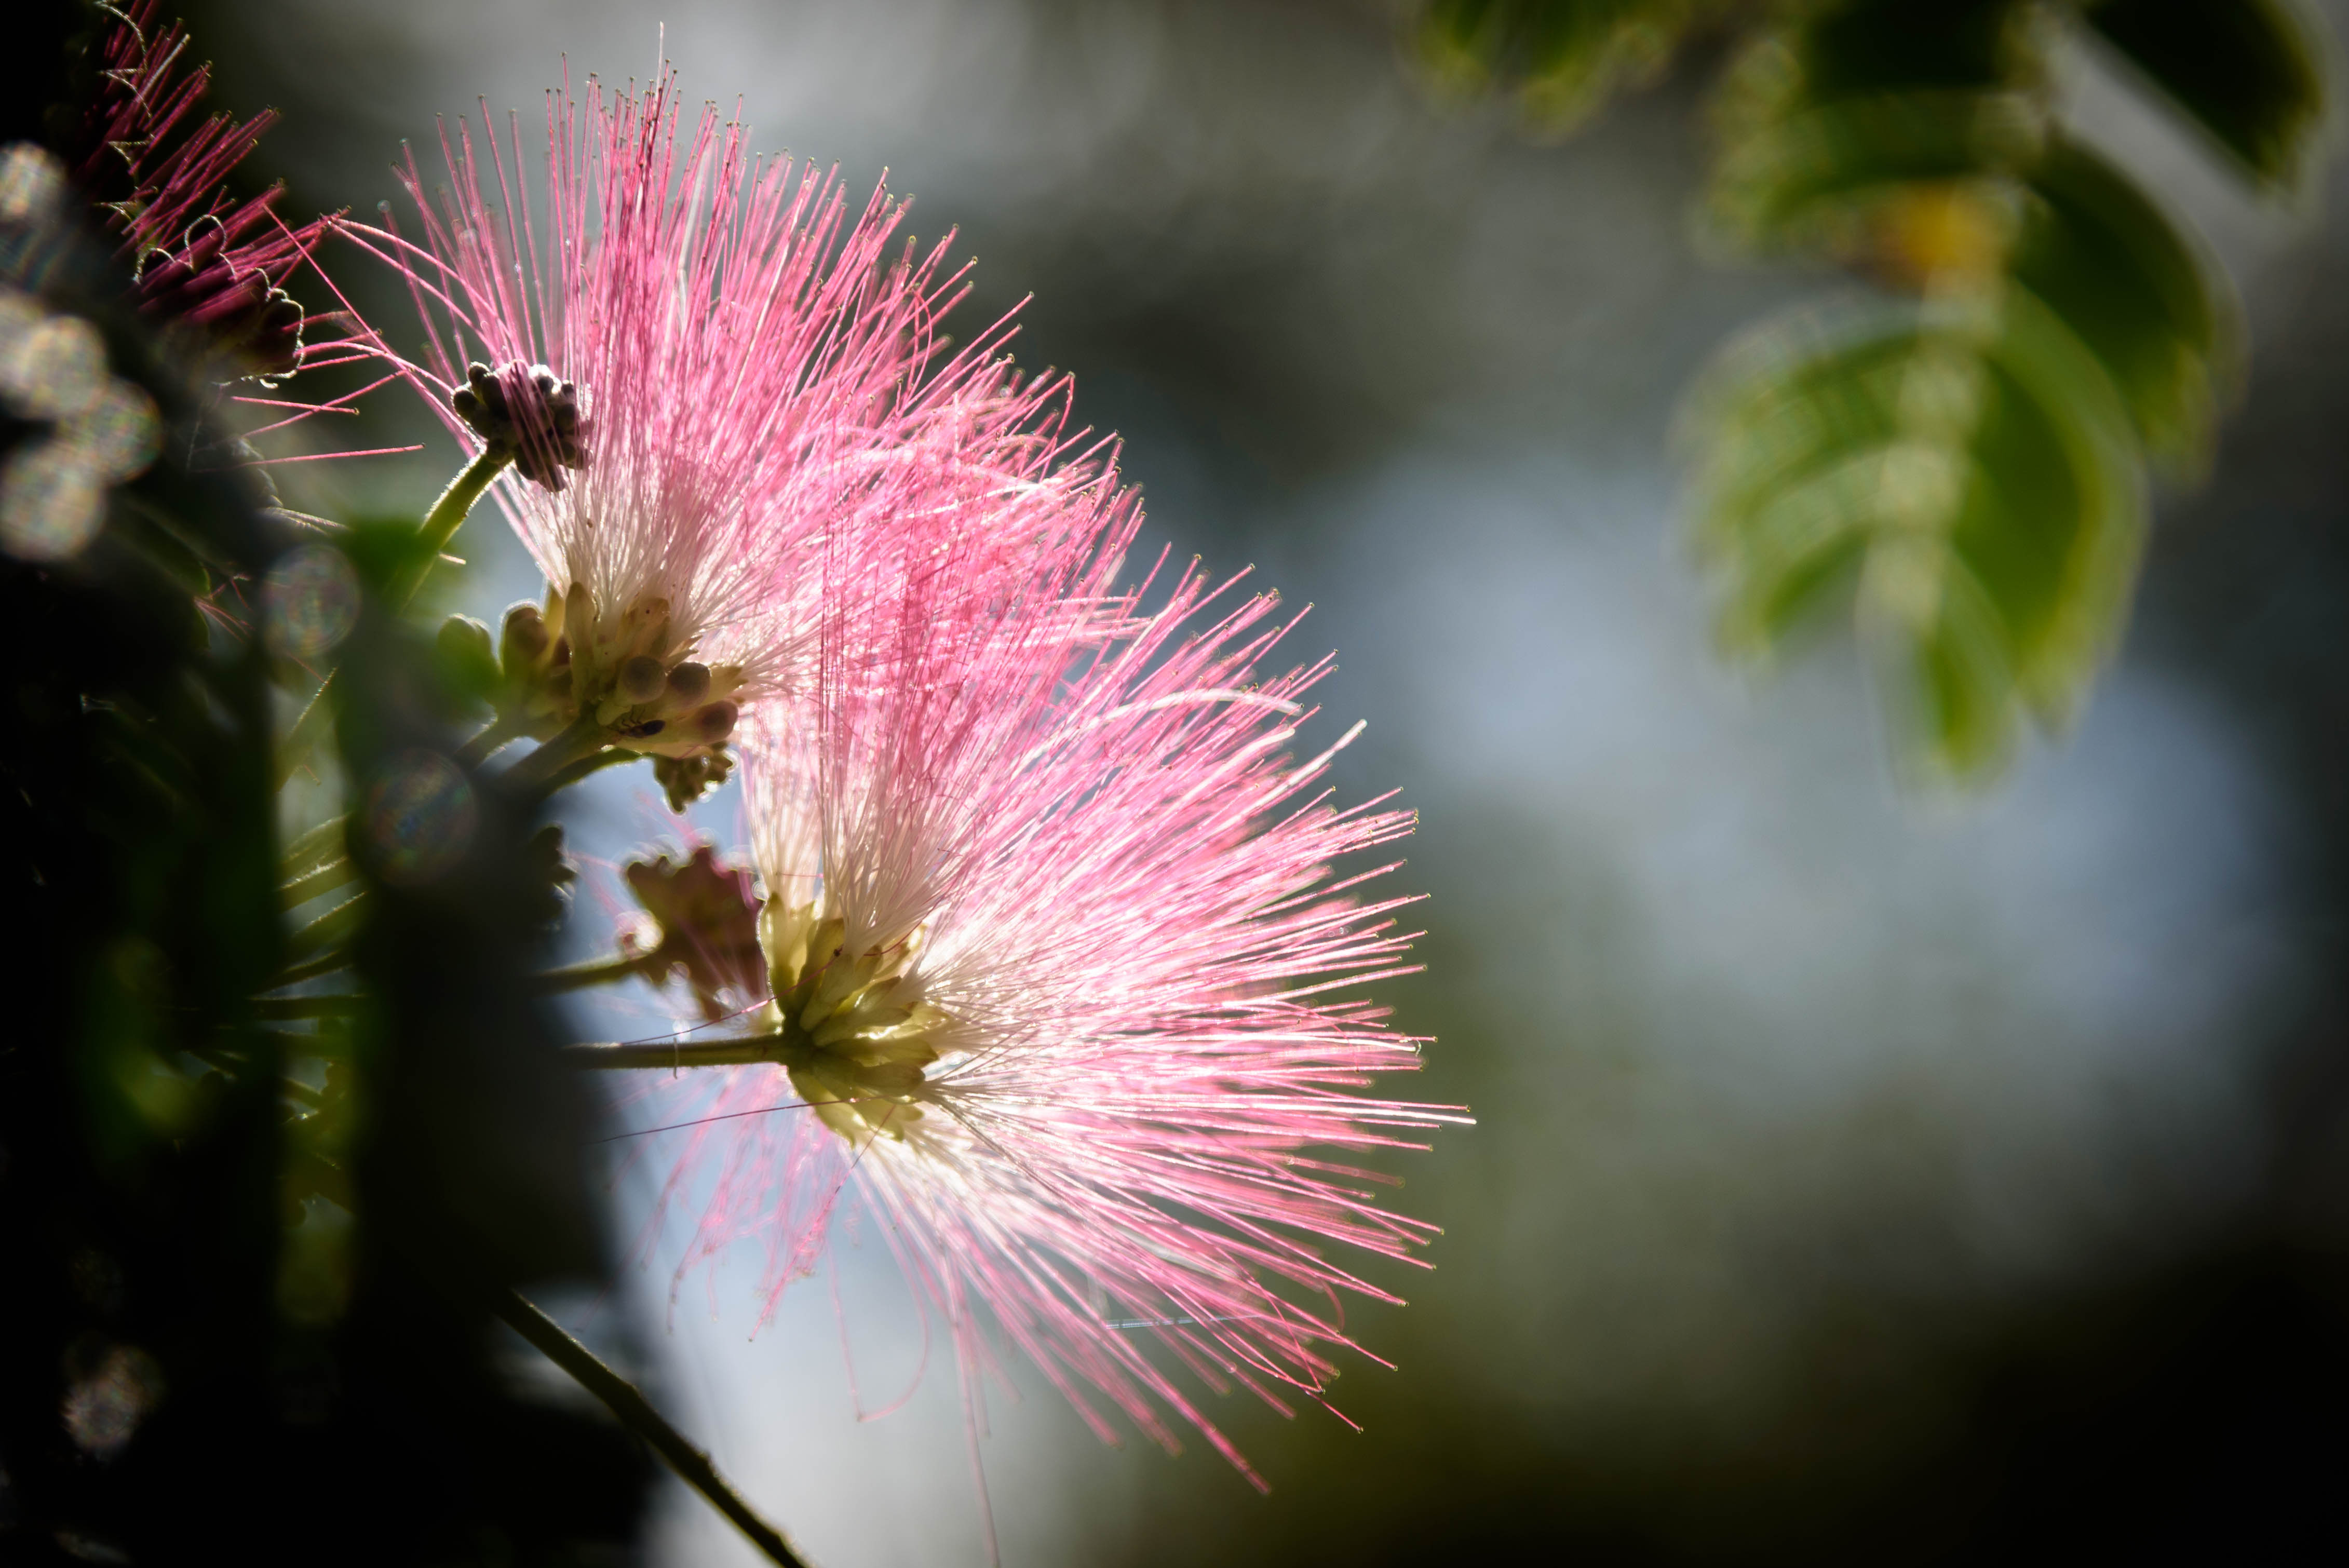
nature, branch, blossom, plant, photography, sunlight, leaf, flower, petal, paris, france, green, botany, nikon, flora, wildflower, close up, places, 2015, d750, ledefrance, macro photography, flowering plant, daisy family, plant stem, land plant, thorns spines and prickles